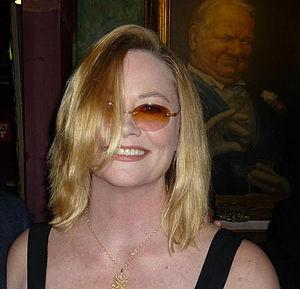
The L Word ou Elles est une série télévisée américaine en 70 épisodes de 52 minutes créée par Ilene Chaiken diffusée entre le 18 janvier 2004 et le 8 mars 2009 sur Showtime. La série décrit la vie et les amours d'un groupe de femmes lesbiennes ou bisexuelles, et de personnes transgenres et de leur entourage dans le quartier de West Hollywood, de Los Angeles.
Phyllis Kroll est un personnage fictif créé par Ilene Chaiken pour la série télévisée The L Word.